Orlando, Florida

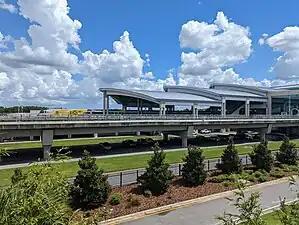
The Orlando International Airport Intermodal Terminal is the terminus for Brightline, an inter-city rail service between Orlando and Miami

Orlando is home to numerous recording studios and producers, and as a result, contributed heavily to the boyband craze of the mid-1990s. The groups Backstreet Boys, *NSYNC, and O-Town were each formed in Orlando prior to their mainstream commercial breakthroughs. The alternative rock groups Matchbox Twenty, Seven Mary Three, and Alter Bridge hail from Orlando, as well as the Christian hip hop act Group 1 Crew. Orlando also has a prominent metal scene, spawning bands such as Death and Trivium. There are also hip hop music, metal, rock music, reggaeton and Latino music scenes that have all been active within the city.